Tiffany Zahorski

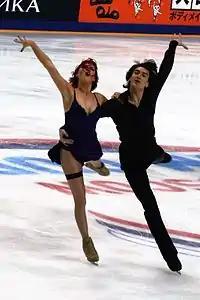
Zahorski and Guerreiro at the 2016 Rostelecom Cup

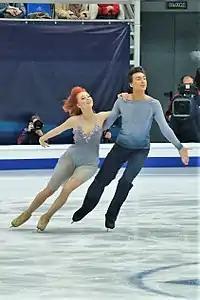
Zahorski and Guerreiro at the 2018 European Championships

"Small medals for short and free programs awarded only at ISU Championships. At team events, medals awarded for team results only."